Ouray (Ute leader)

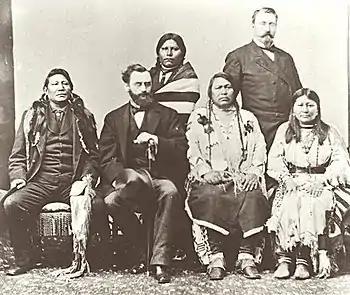
Photo taken in 1880 in Washington D.C. when Ouray and other Utes traveled to Washington. D.C. to negotiate a treaty that would result in the removal of the White River and Tabeguache Utes from Colorado to the Uintah Basin in present-day Utah. Ouray died shortly after this trip. Seated from left to right: Ignacio of the Southern Utes, Carl Shurz, Secretary of the Interior, Ouray and his wife, Chipeta. Standing are Woretsiz and General Charles Adams.

Ouray negotiated with the U.S. government for the Treaty of Conejos (1863), which reduced their lands to 50% of what it had been, losing all lands east of the Continental Divide that included healing waters at Manitou Springs and the sacred land on Pikes Peak. It guaranteed that they would have the western one third of the state of the Colorado. The Utes agreed that they would allow roads and military forts to be built on the land. As an encouragement to take up farming, they were given sheep, cattle, and $10,000 in goods and provisions over ten years. The government generally did not provide the goods, provisions, or livestock mentioned in the treaty, and since game was scarce many Ute continued to hunt on ancestral Ute lands until they were removed to reservations in 1880 and 1881.